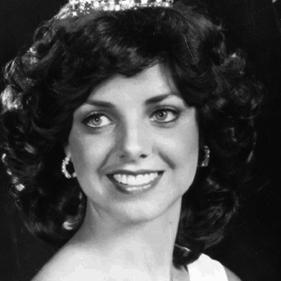
Age: 20